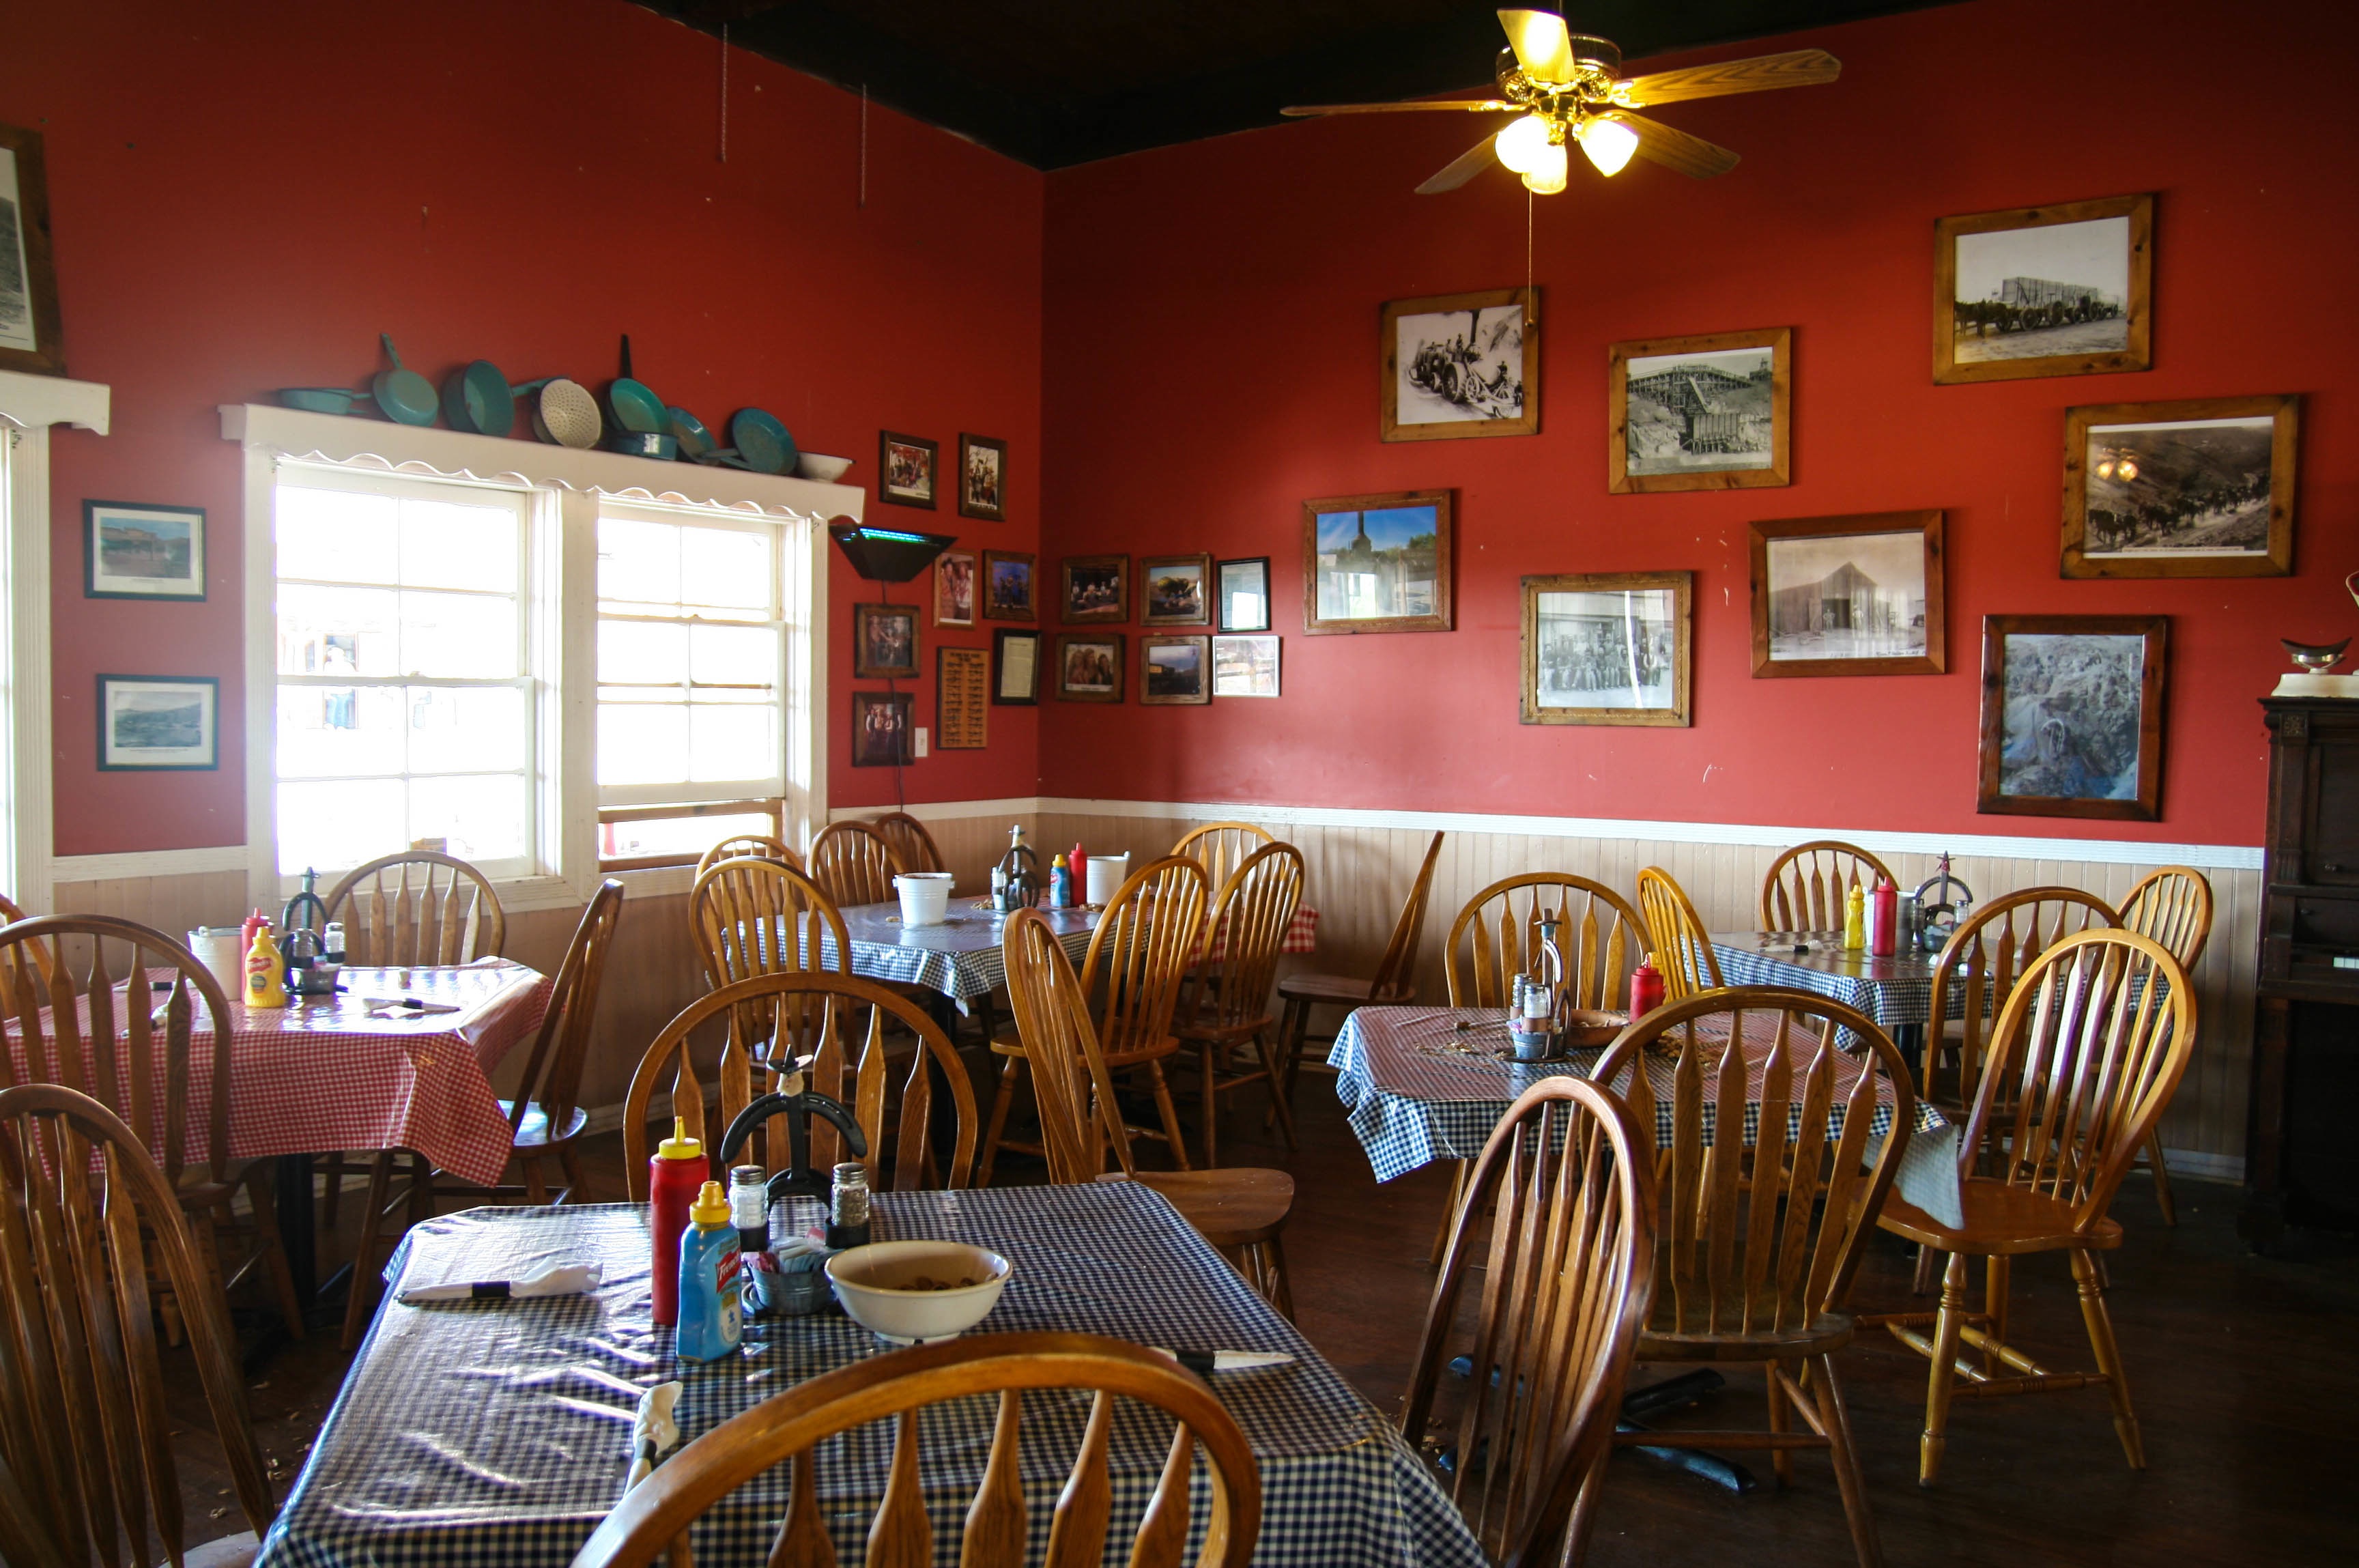
restaurant, home, bar, cottage, property, room, interior design, estate, real estate, dining room